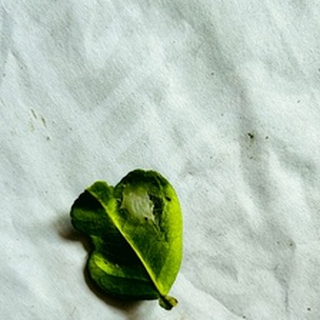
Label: lemon_spider_mites